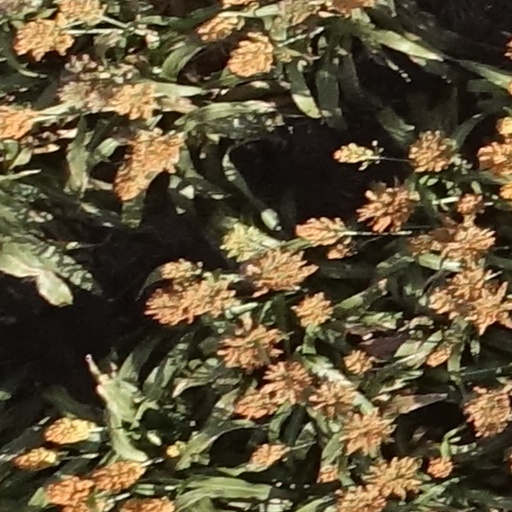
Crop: sorghum